God

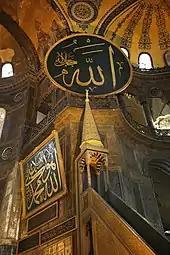
Arabic script of "Allah" in Hagia Sophia, Istanbul

In the Judeo-Christian tradition, "the Bible has been the principal source of the conceptions of God". That the Bible "includes many different images, concepts, and ways of thinking about" God has resulted in perpetual "disagreements about how God is to be conceived and understood". Throughout the Hebrew and Christian Bibles there are titles for God, who revealed his personal name as YHWH (often vocalized as "Yahweh" or "Jehovah"). One of them is "Elohim". Another one is "El Shaddai", translated 'God Almighty'. A third notable title is "El Elyon", which means 'The High God'. Also noted in the Hebrew and Christian Bibles is the name "I Am that I Am".